Balaklava

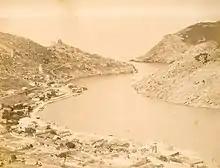
View of harbor in Balaklava in 1889, <a href="https%3A//www.nga.gov/research/library/imagecollections/features/watsons_russia.html">Department of Image Collections

The town became famous for the Battle of Balaclava during the Crimean War thanks to the suicidal Charge of the Light Brigade, a British cavalry charge due to a misunderstanding sent up a valley strongly held on three sides by the Russians, in which about 250 men were killed or wounded, and over 400 horses lost, effectively reducing the size of the mounted brigade by two thirds and destroying some of the finest light cavalry in the world to no military purpose. Alfred, Lord Tennyson immortalized the battle in verse in his "Charge of the Light Brigade".